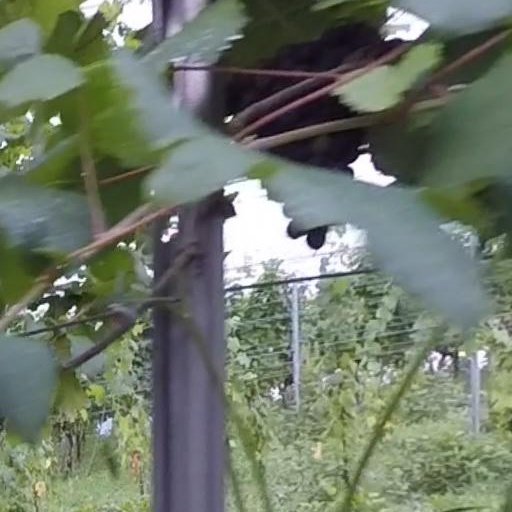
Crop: grape